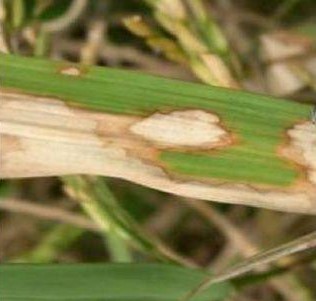
Plant: Rice
Disease: rice sheath blight